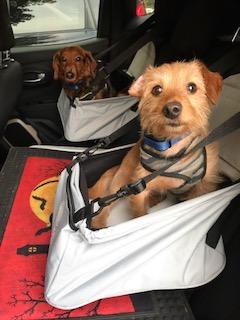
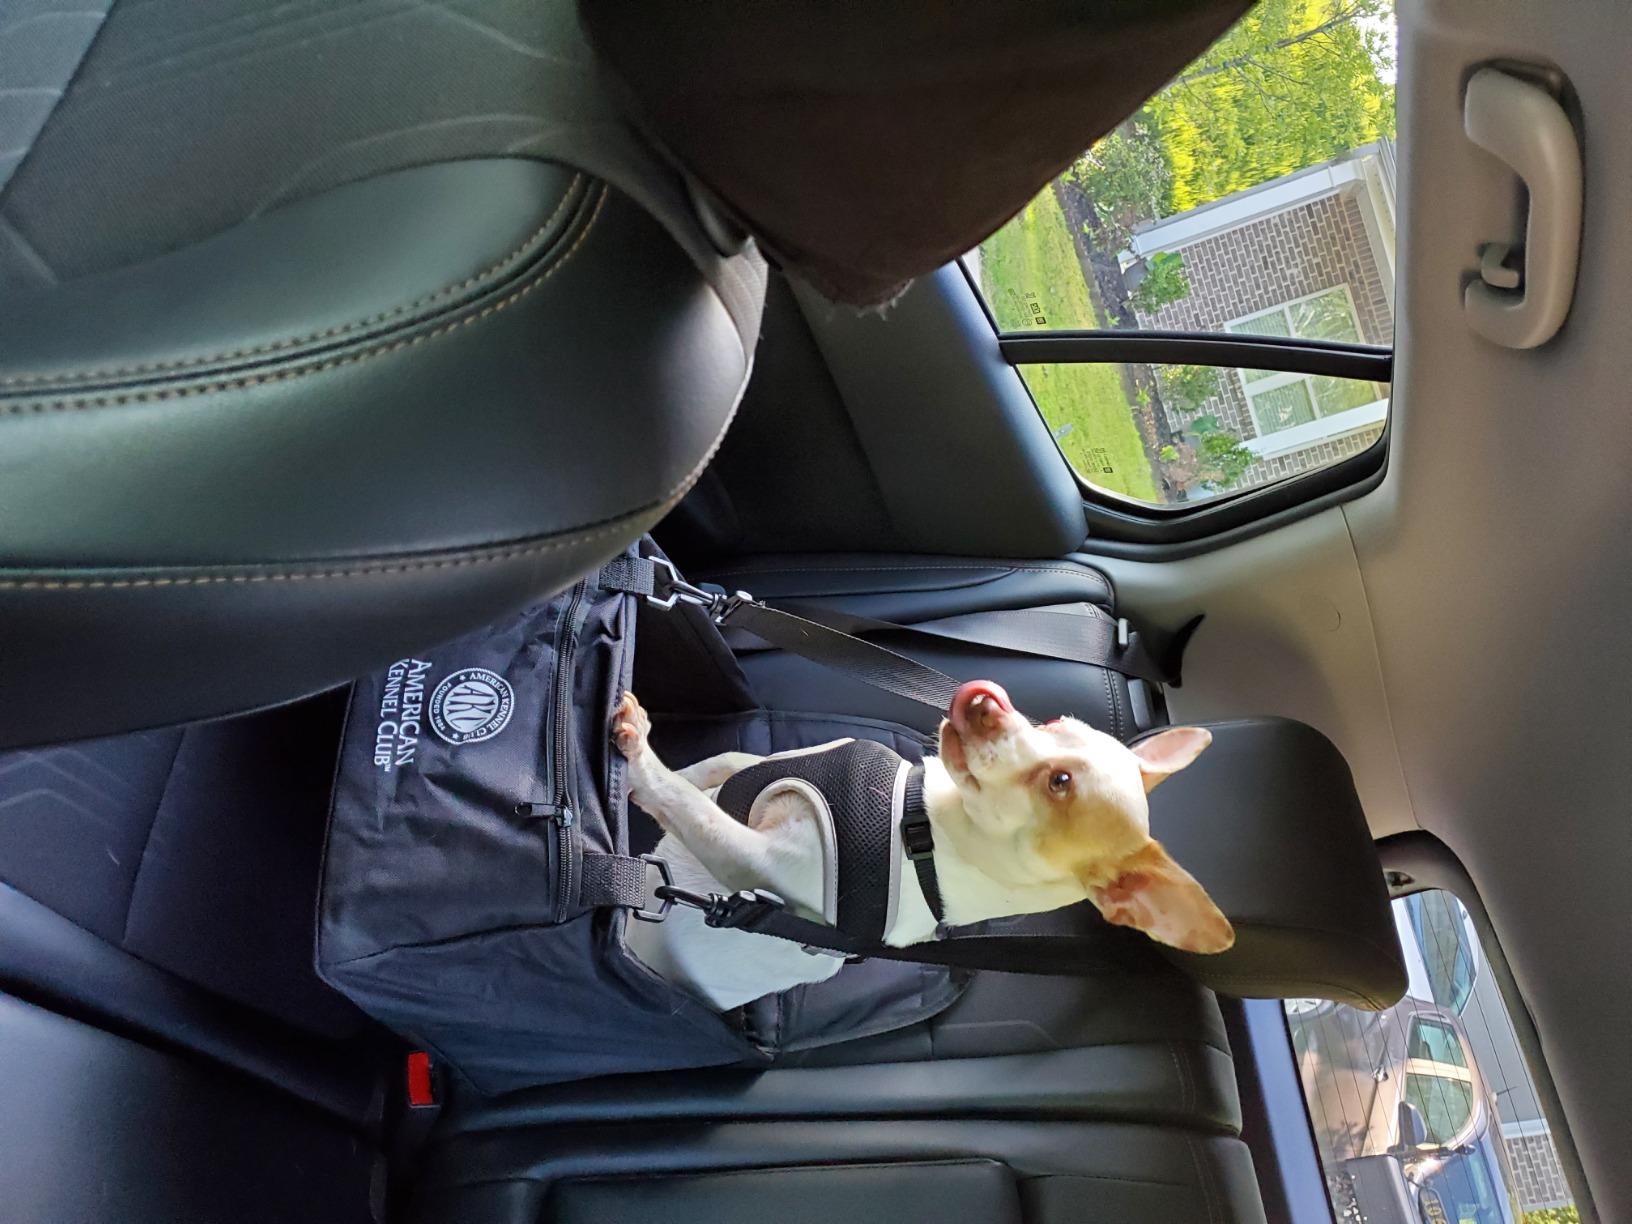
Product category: items_kennel
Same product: no